Lavinia Williams

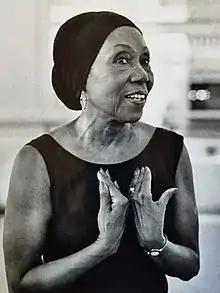
Lavinia Williams teaching at the last dance workshop she gave in New York City.

Williams married Léon Theremin in the mid-1930s. In 1938, Theremin suddenly returned to the Soviet Union,